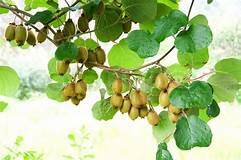
Label: Kiwi